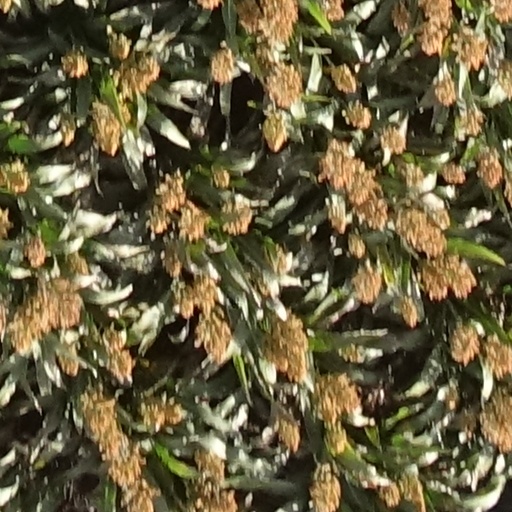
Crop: sorghum